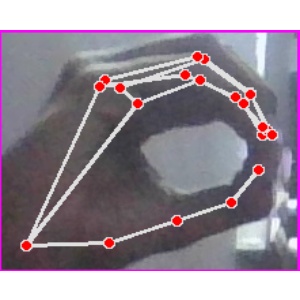
अक्षर: ठ